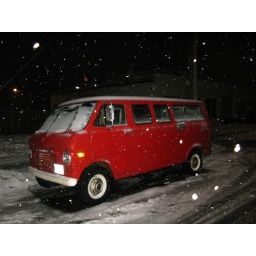
red van in snow